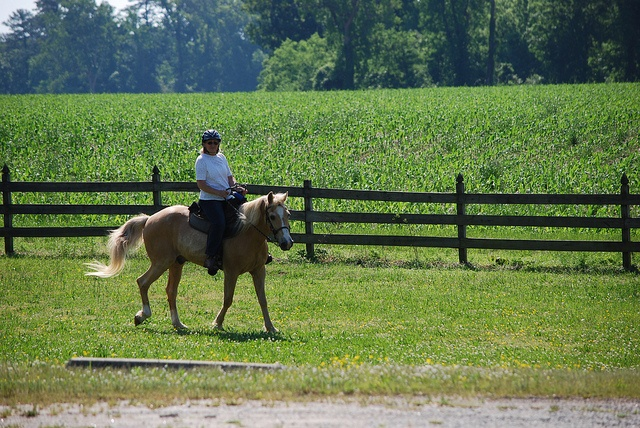
A woman that is sitting on a horse in the grass.
A person riding a horse in front of a fence.
A person on a horse near a big open field.
A person riding on a horse in the grass near a fence.
A person riding on the back of a horse through a green field.